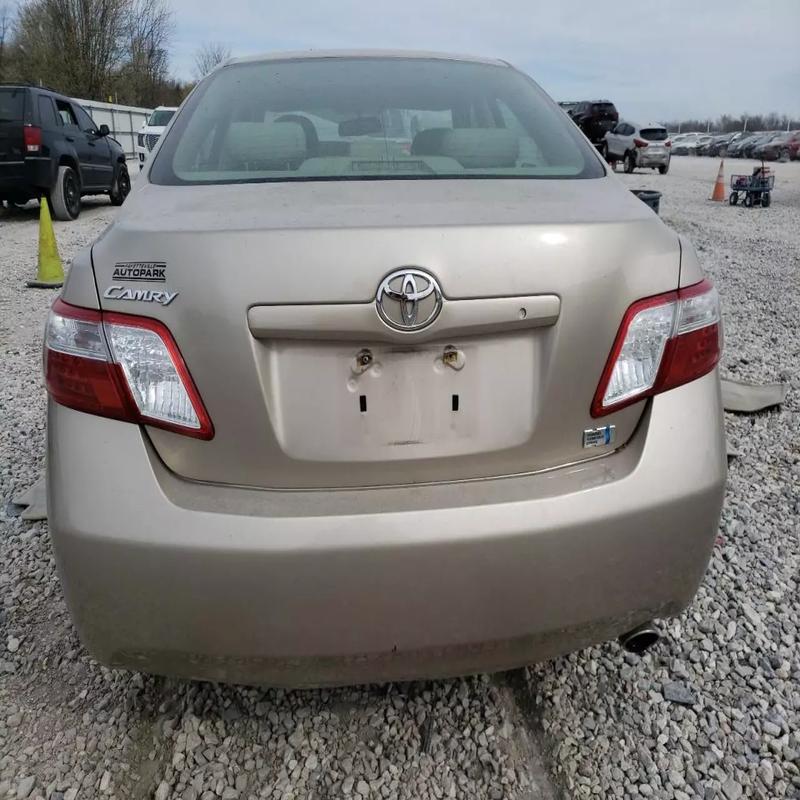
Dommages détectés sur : pare-choc arrière, plaque d'immatriculation arrière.
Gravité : majeur